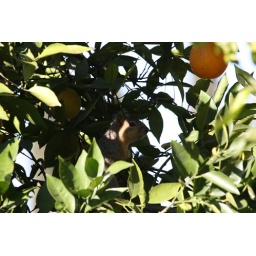
squirrel in my orange tree